Nicholas Hilliard

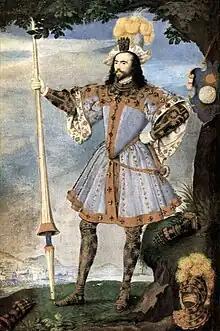
Large miniature of George Clifford, 3rd Earl of Cumberland, by Hilliard, , after his appointment as the Queen's Champion, in tilting attire (which survives) with the Queen's glove as her favour pinned to his hat. 25.2 × 17.5 cm.

After his return from France he lived and worked in a house in Gutter Lane, off Cheapside, from 1579 to 1613, when his son and pupil Laurence took it over, carrying on in business for many decades. Hilliard had moved to an unknown address in the parish of St Martin-in-the-Fields, out of the city and nearer the Court. Strong describes the opening of the shop as "a revolution" which soon broadened the clientele for miniatures from the Court to the gentry, and by the end of the century to well-off city merchants.